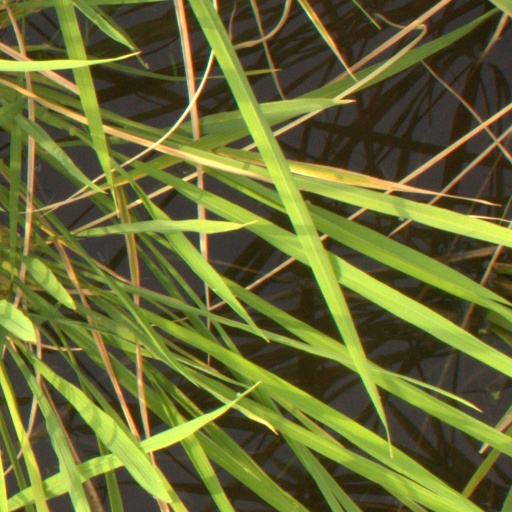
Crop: rice